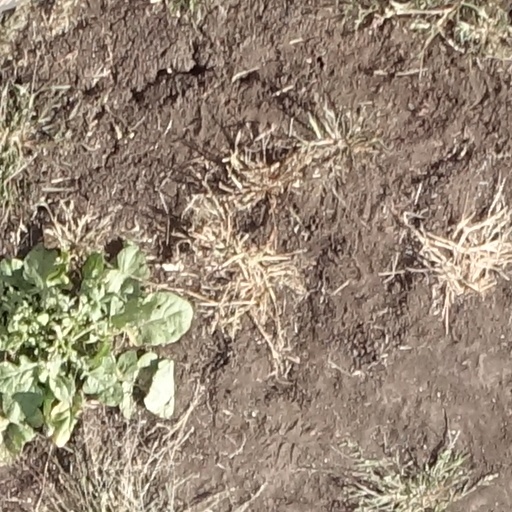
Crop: sorghum